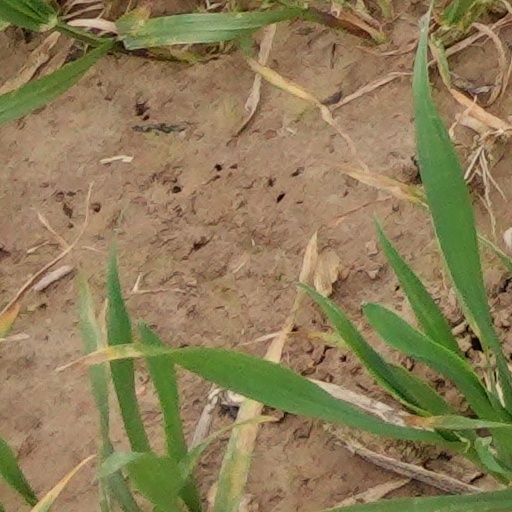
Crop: wheat